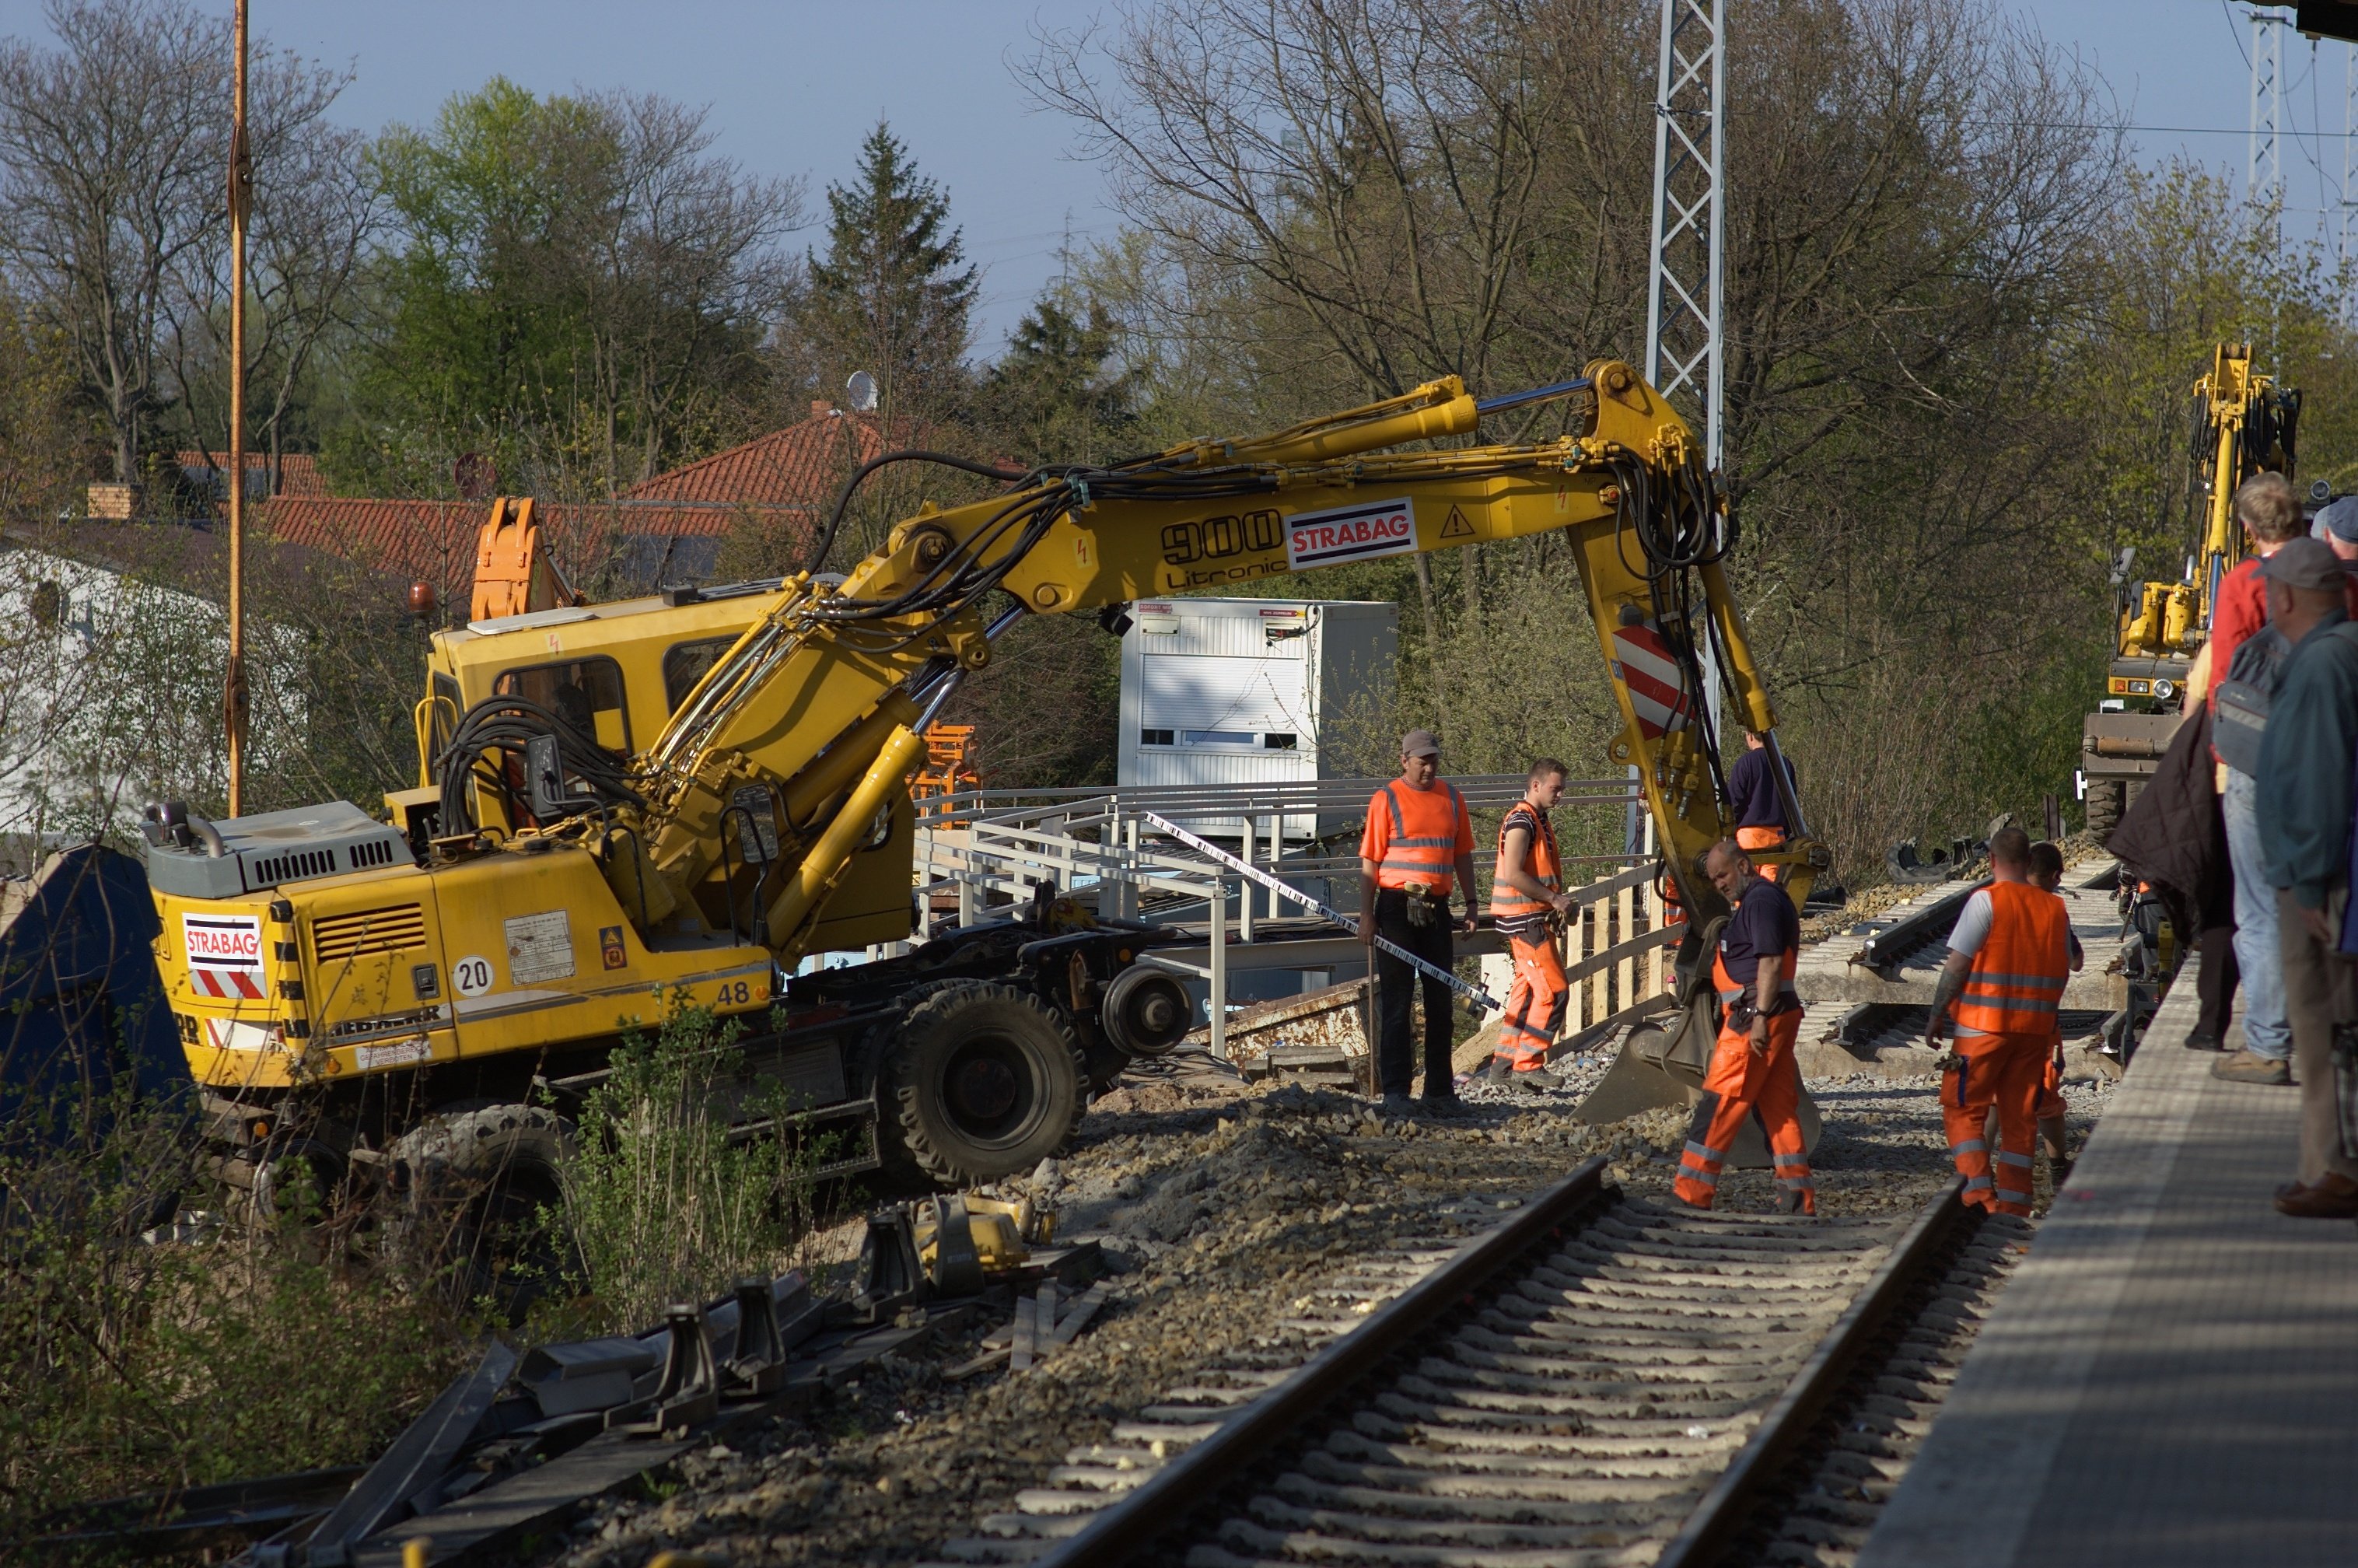
track, asphalt, transport, vehicle, rawtherapee, germany, deutschland, berlin, walimex, samyang, pentax, 85mm, lenstagged, steffenzahn, k100d, justpentax, iamflickr, pankow, 85mmf14, walimex85mm, walimexpro8514if, geological phenomenon